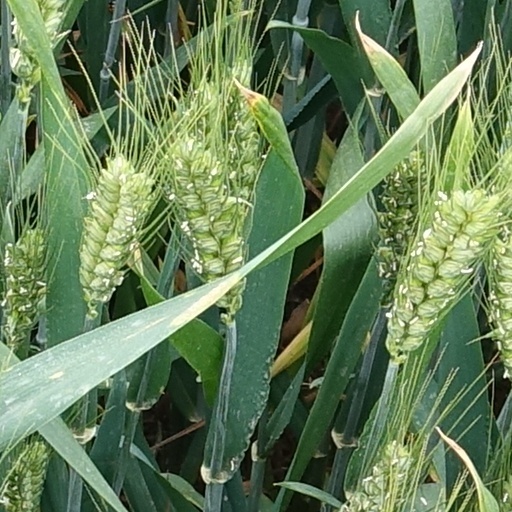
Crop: wheat